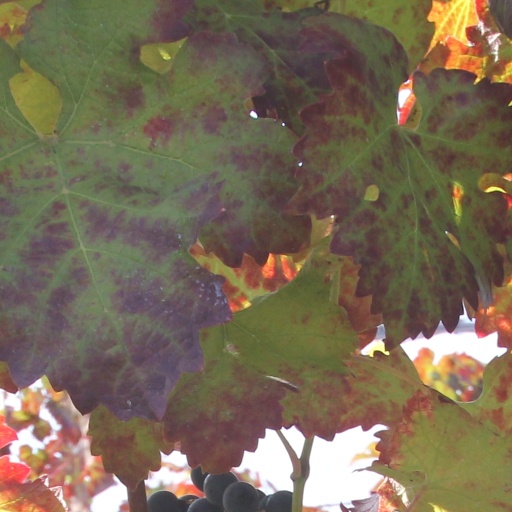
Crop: grape